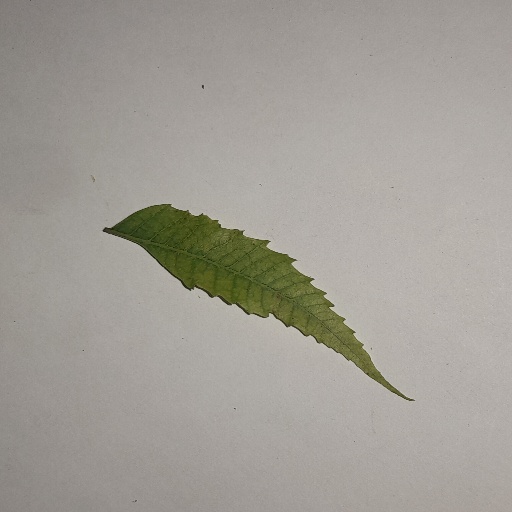
Species: Neem
Leaf condition: Yellow Leaf